Better Watch Out

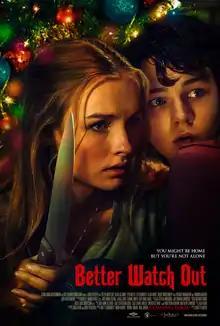
Theatrical release poster

Better Watch Out (formerly titled Safe Neighborhood) is a 2016 Christmas psychological horror film directed by Chris Peckover, from a script he co-wrote with Zack Kahn. It stars Olivia DeJonge, Levi Miller and Ed Oxenbould. The film had its world premiere at Fantastic Fest on September 22, 2016, and was released in the United States on October 6, 2017, by Well Go USA and in Australia on November 23, 2017, by Rialto Distribution.